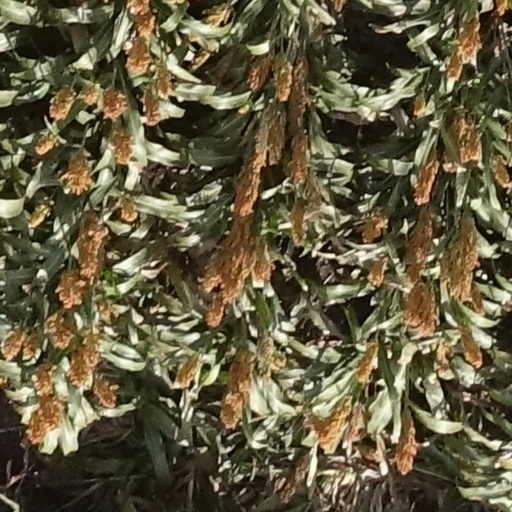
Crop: sorghum